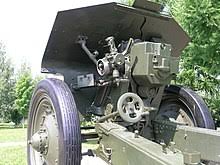
Label: Self Propelled Artillery